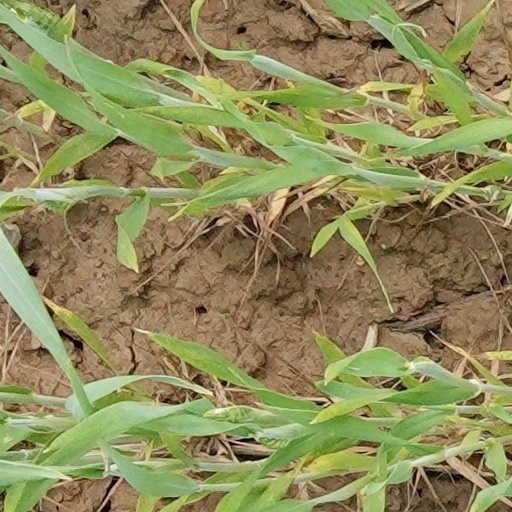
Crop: wheat